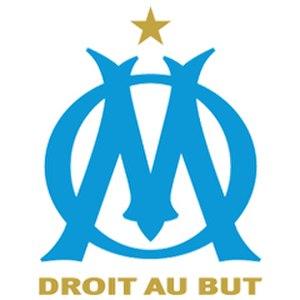
logo de Marseille Argentine